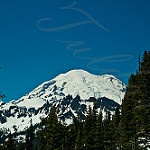
Scene: Outdoor